Pazardzhik

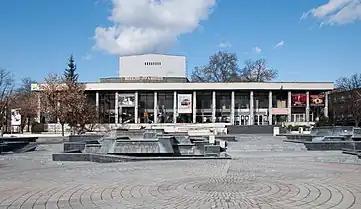
The Pazardzhik theatre named Konstantin Velichkov.

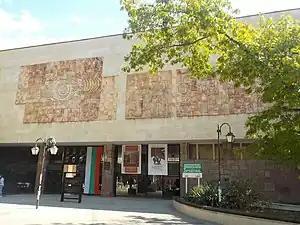
Outside frontal view of the Pazardzhik History Museum.

The first pedestrian street in Pazardzhik is "Dimitar Petkov", which was constructed in 1976. There was a project implemented by nine companies from Sofia, Varna and Plovdiv, which they allocated around 9.6 million BGN between October 2009 and October 2011, which included rehabilitation, restoration of public recreation areas such as parks, green areas, including the installation of benches, gazebos, restoration of fountains, fountains, statues, monuments, and other elements of urban furniture; reconstruction, rehabilitation of walkways and sidewalks, pedestrian areas; introduction of energy-saving street lighting; and implementation of measures to increase security and prevent crime, such as the installation of lights. In 2018 the Municipal Council banned the riding of bikes in pedestrian zones, walkways, and gardens, unless these places have dedicated and marked cycle lanes. Since April 2024 actions are being taken against improper parking of cars, particularly those that are out of use and abandoned in public spaces in order to free up the pavements, green areas and land around bus stops and junctions.